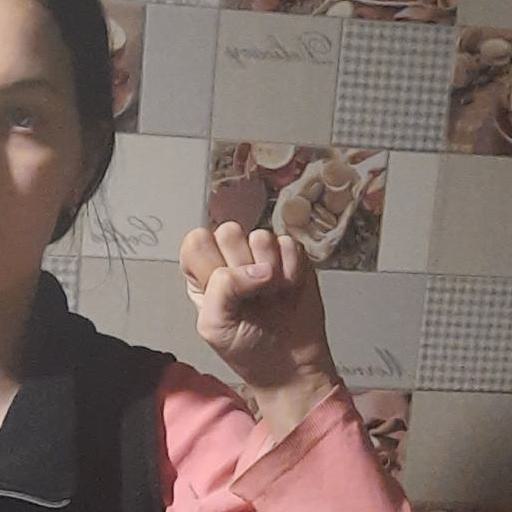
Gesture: fist